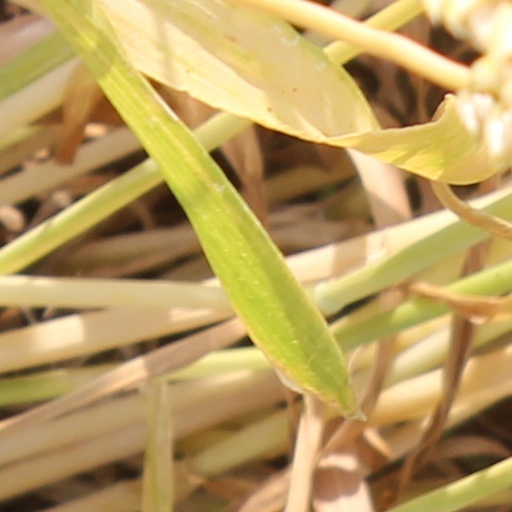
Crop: wheat